Robert Henry Lawrence Jr.

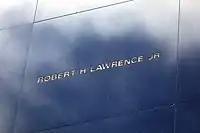
Space Mirror Memorial for Robert Henry Lawrence Jr., 1966 NASA T-38 crash

At age 32, Lawrence was killed in a plane crash at Edwards AFB on December 8, 1967. He was flying backseat in an F-104 as the instructor pilot for flight test trainee Major Harvey Royer, who was learning the steep-descent glide technique. Royer made such an approach but flared too late.